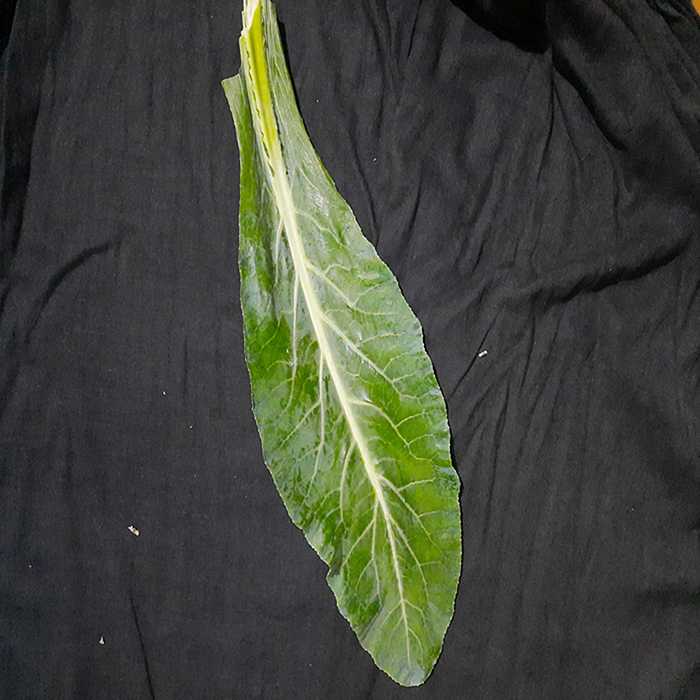
Plant: Cauliflower
Label: Fresh leaf